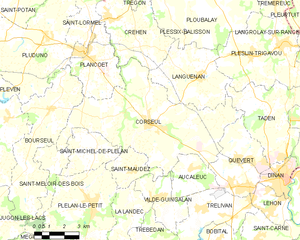
Corseul [kɔʁsœl] est une commune française située dans le département des Côtes-d'Armor, en région Bretagne.